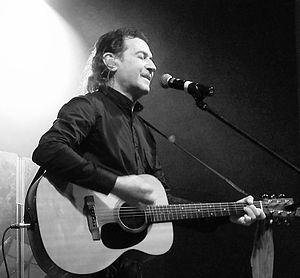
Albert Hammond est un auteur-compositeur-interprète britannique dont la famille est originaire de Gibraltar.